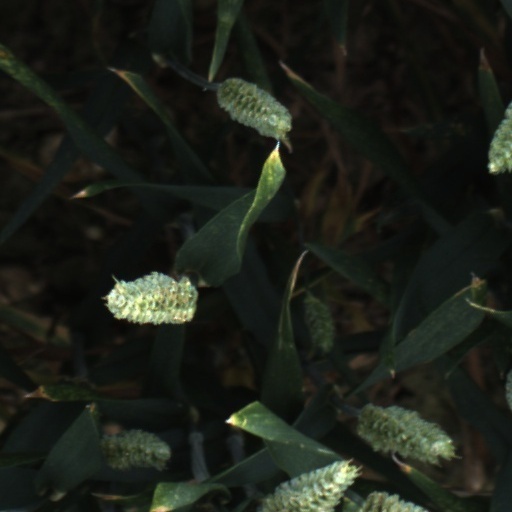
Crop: wheat